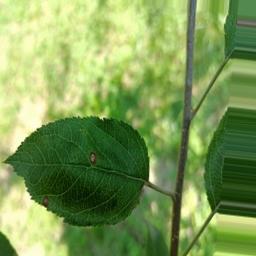
Label: Alternaria